Makoto Saitō (wrestler)

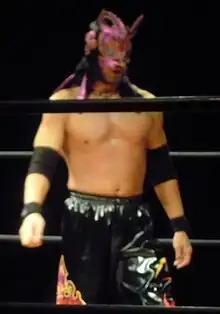
Saitō as K-ness. in 2011

, better known by his ring name K-ness (stylized with a period as K-ness. and read as ), is a Japanese retired professional wrestler. He is best known for his 23-year tenure with Toryumon and later Dragon Gate, where he was NWA World Welterweight Champion, Open the Brave Gate Champion, two-time Open the Twin Gate Champion and three-time Open the Triangle Gate Champion.